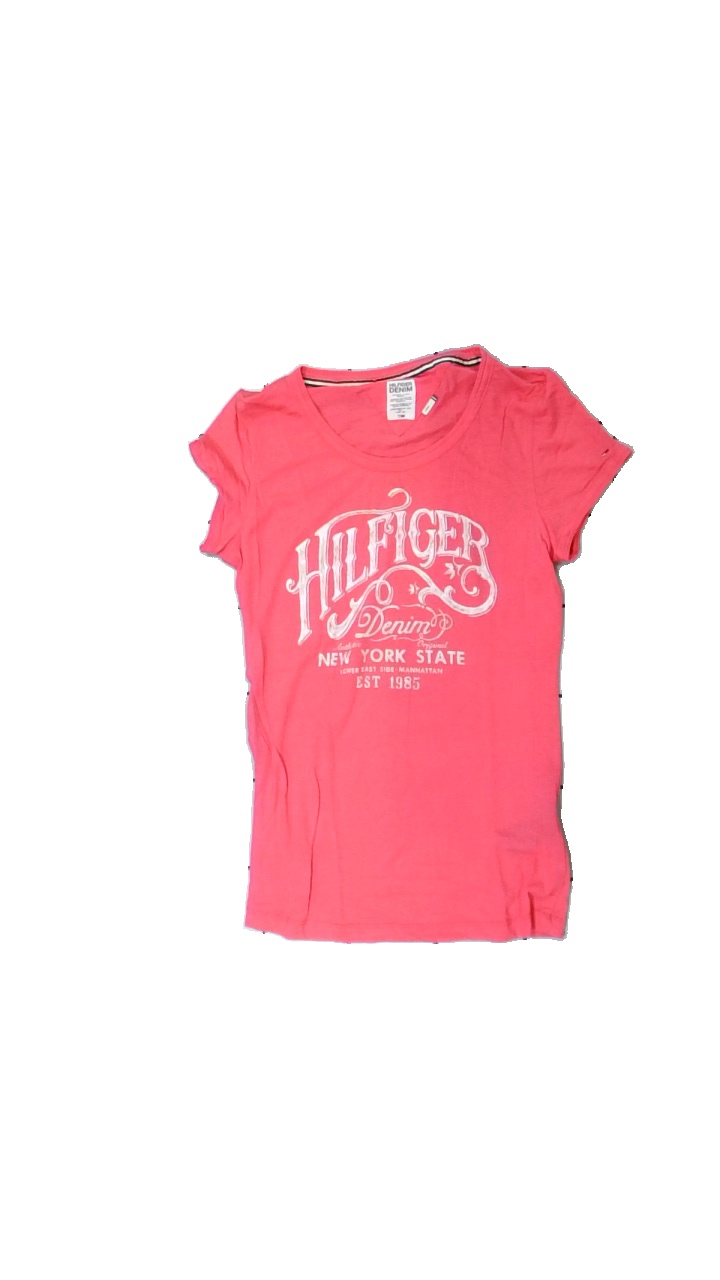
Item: T-shirt (Ladies)
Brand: Race Marine
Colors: Pink, White
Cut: Regular, C-collar
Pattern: Other
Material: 53% polyester, 47% cotton
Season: All
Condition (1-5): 3
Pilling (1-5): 2
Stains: Minor
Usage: Export
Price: <50